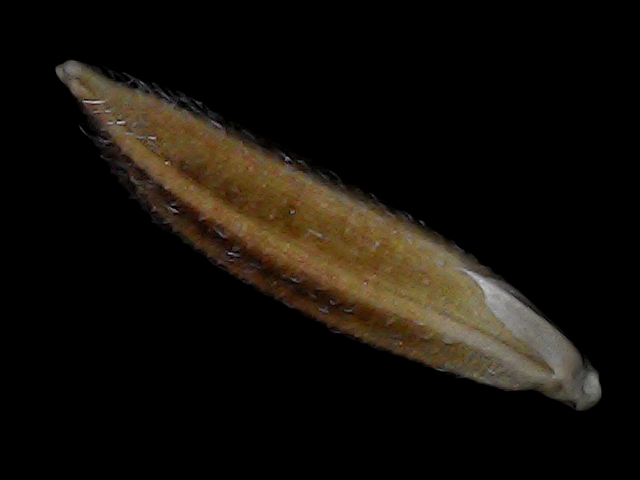
Rice variety: Bd56